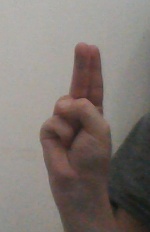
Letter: taa